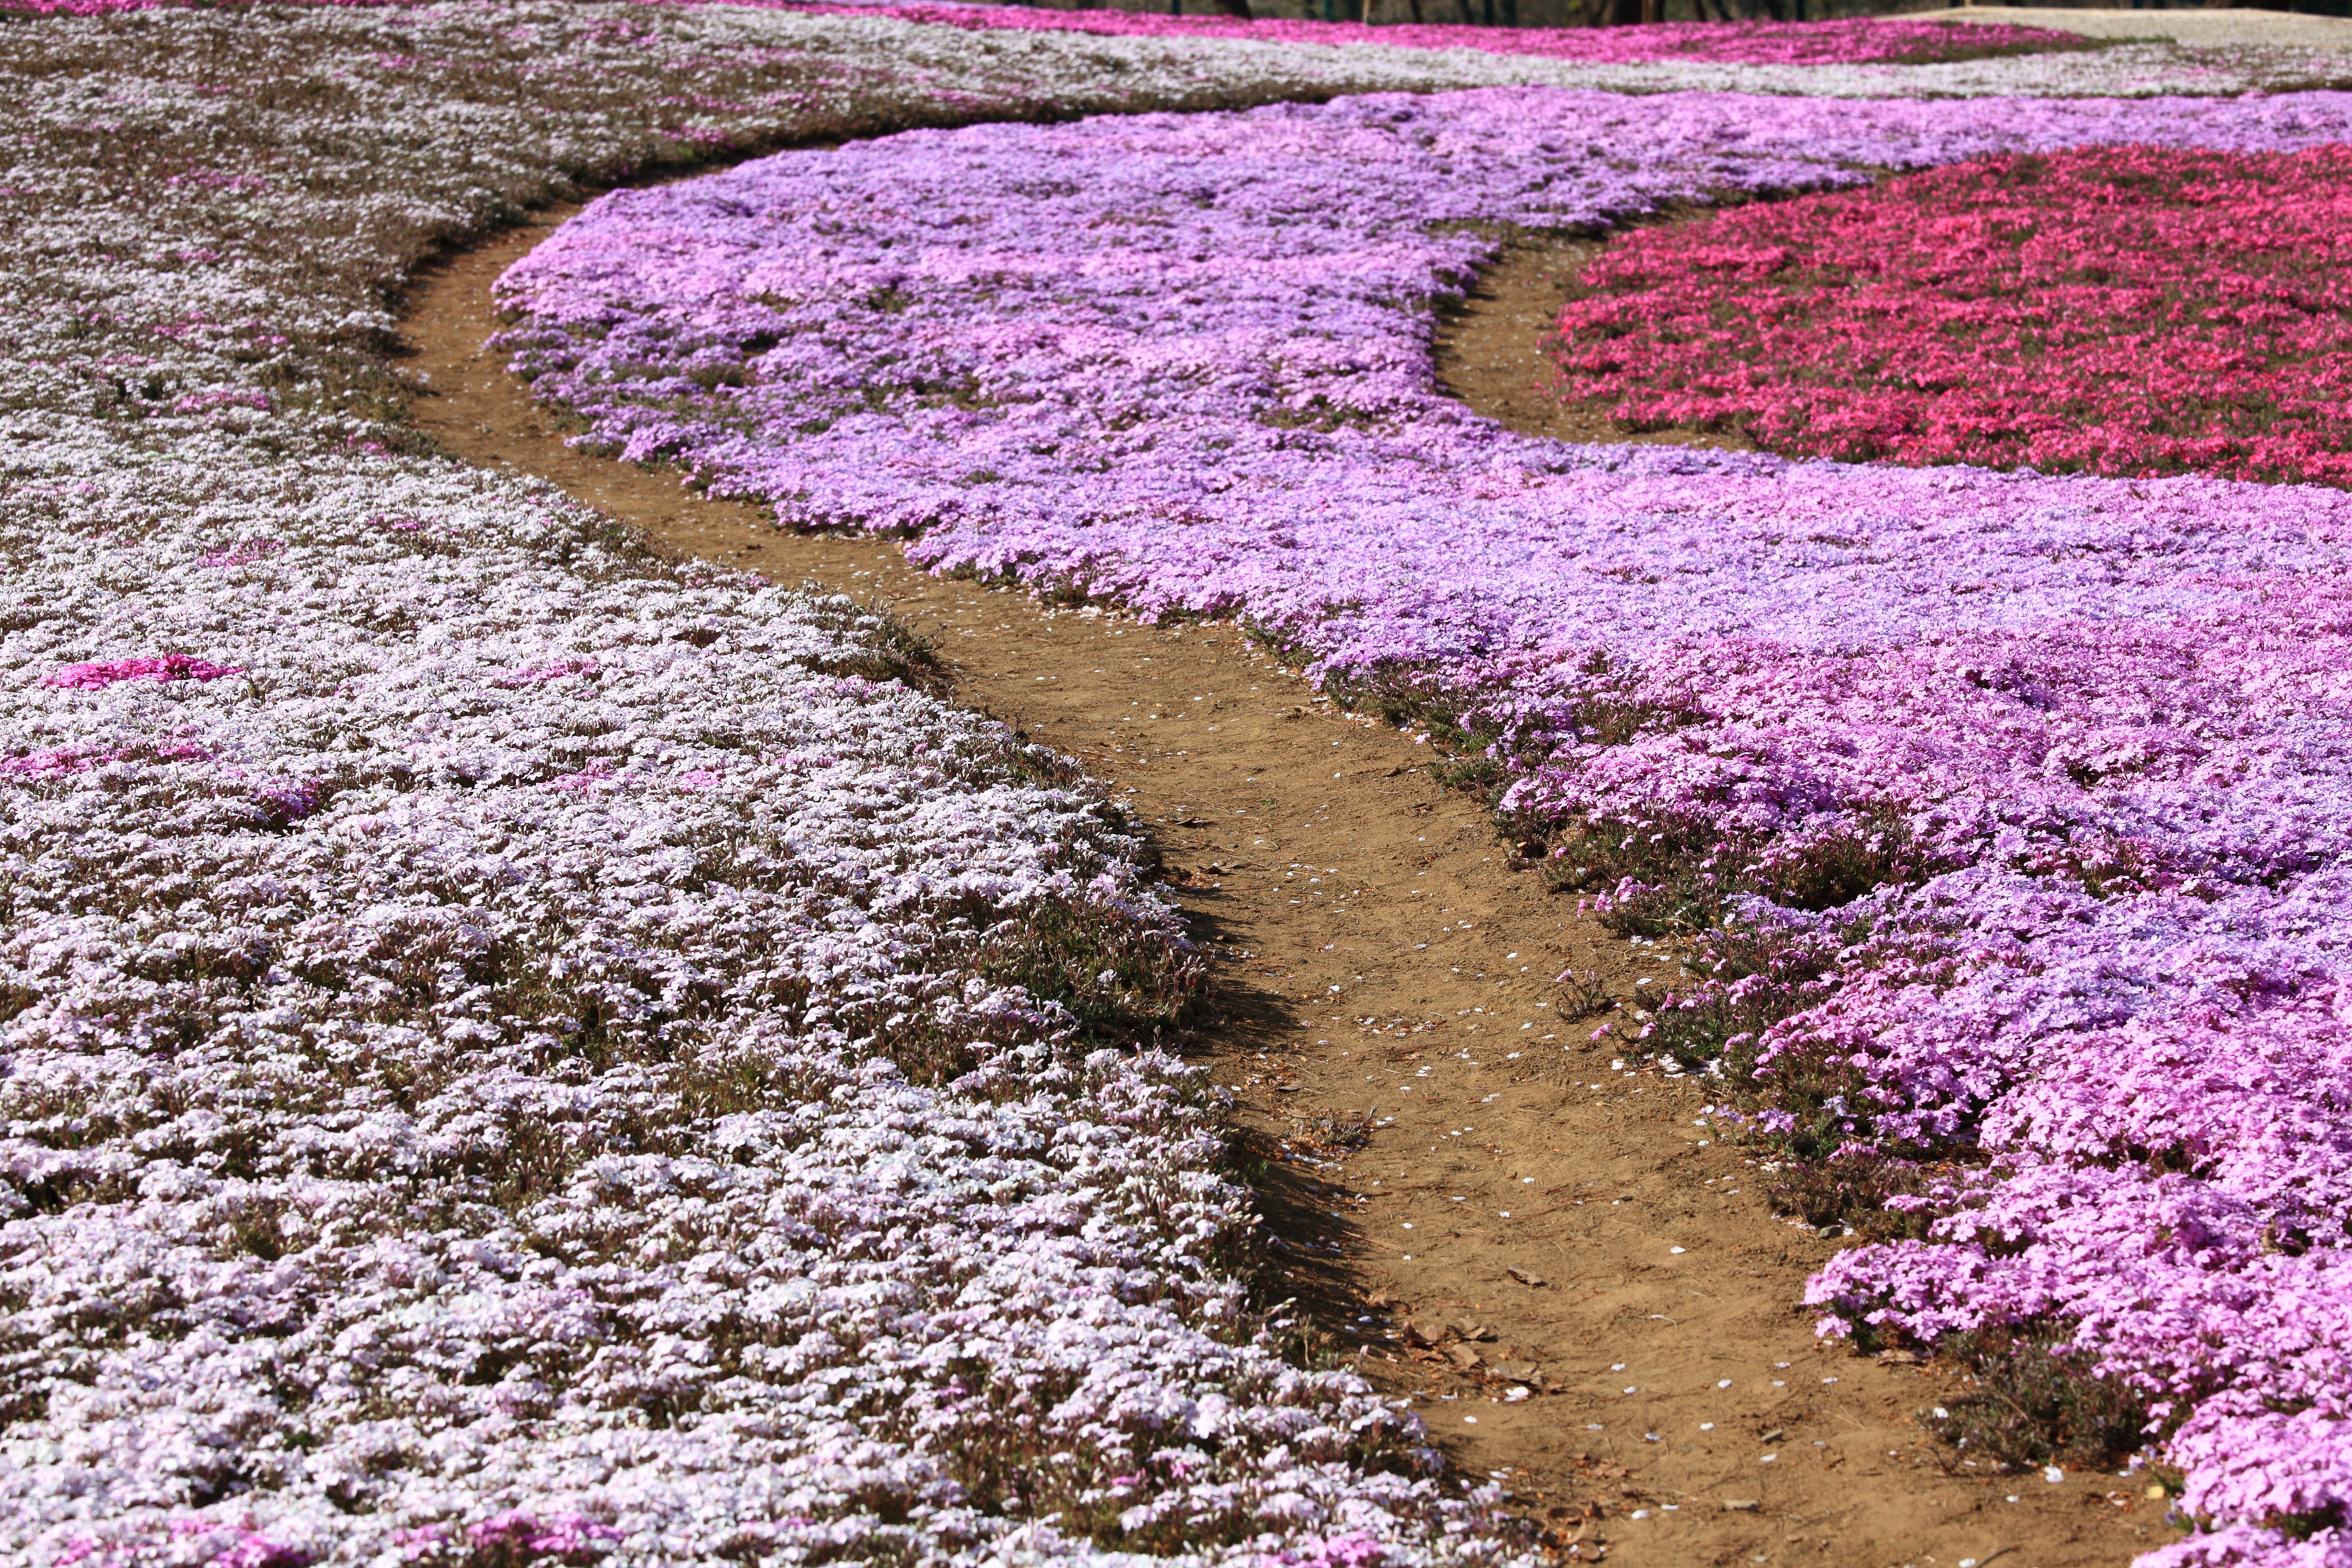
grass, plant, field, lawn, flower, moss, pattern, high, soil, garden, pink, flora, lavender, wildflower, background, wallpaper, 5d, hires, markii, treasure, flowerpicturesnolimits, hi, res, resolution, gunma, phlox, subulata, tatebayashi, thetreasuregarden, tundra, flowering plant, grass family, land plant, english lavender